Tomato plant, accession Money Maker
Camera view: bottom (45 deg); turntable rotation: 0 degrees
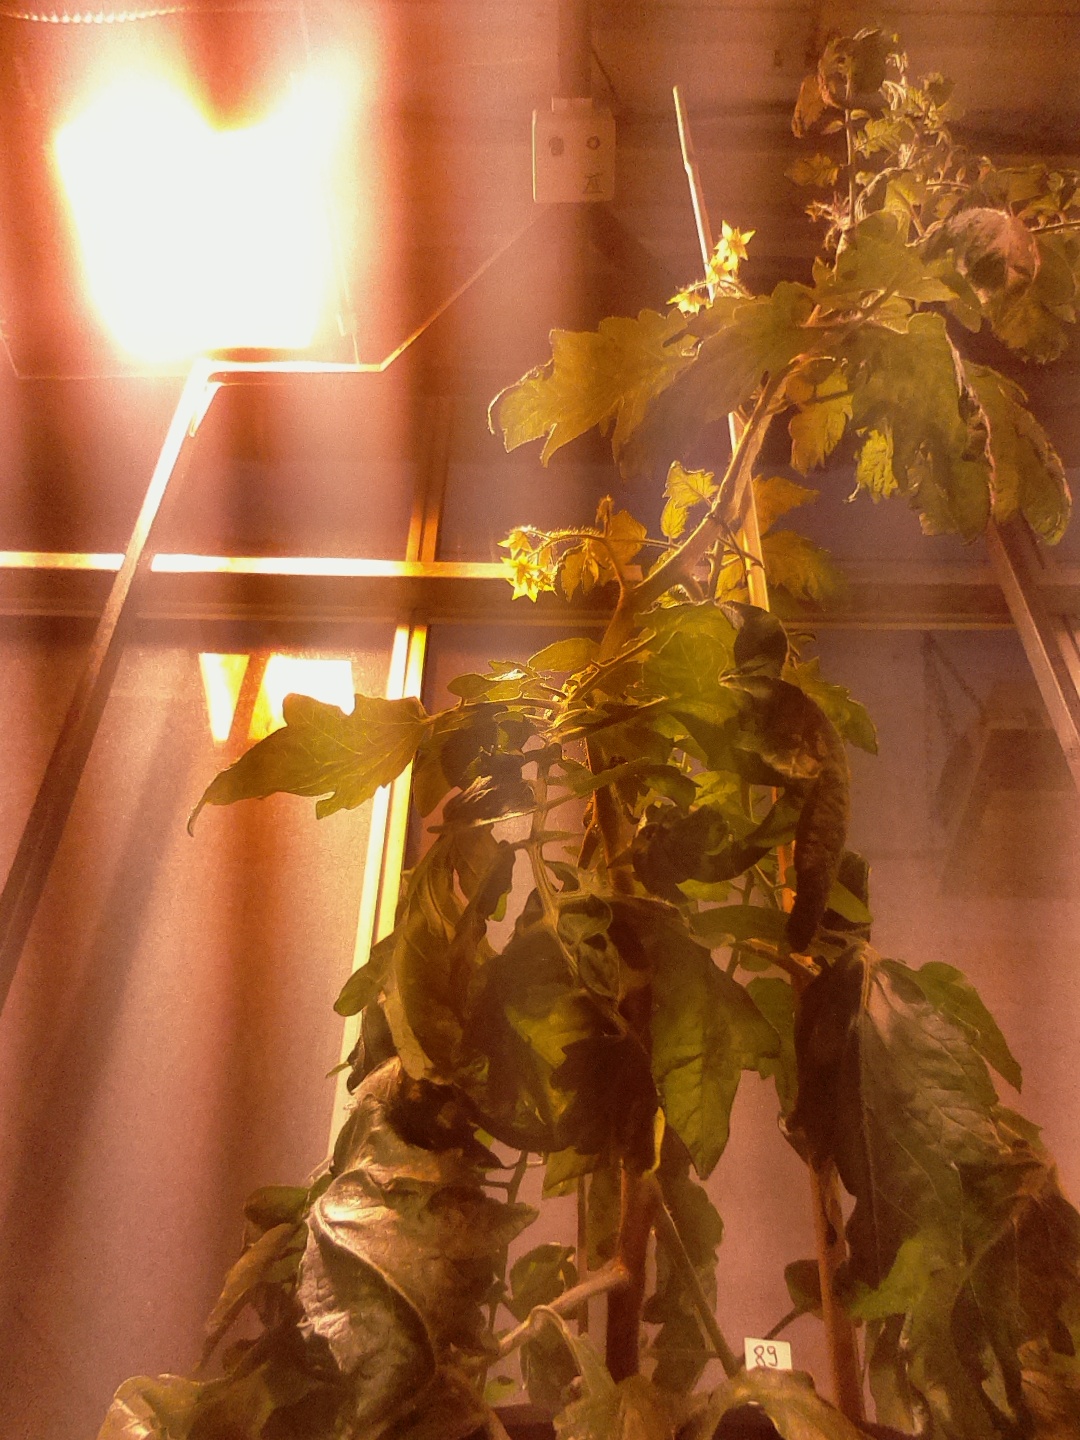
BBCH growth stage 67: Full flowering, 70%-80% of flowers open, more petals falling